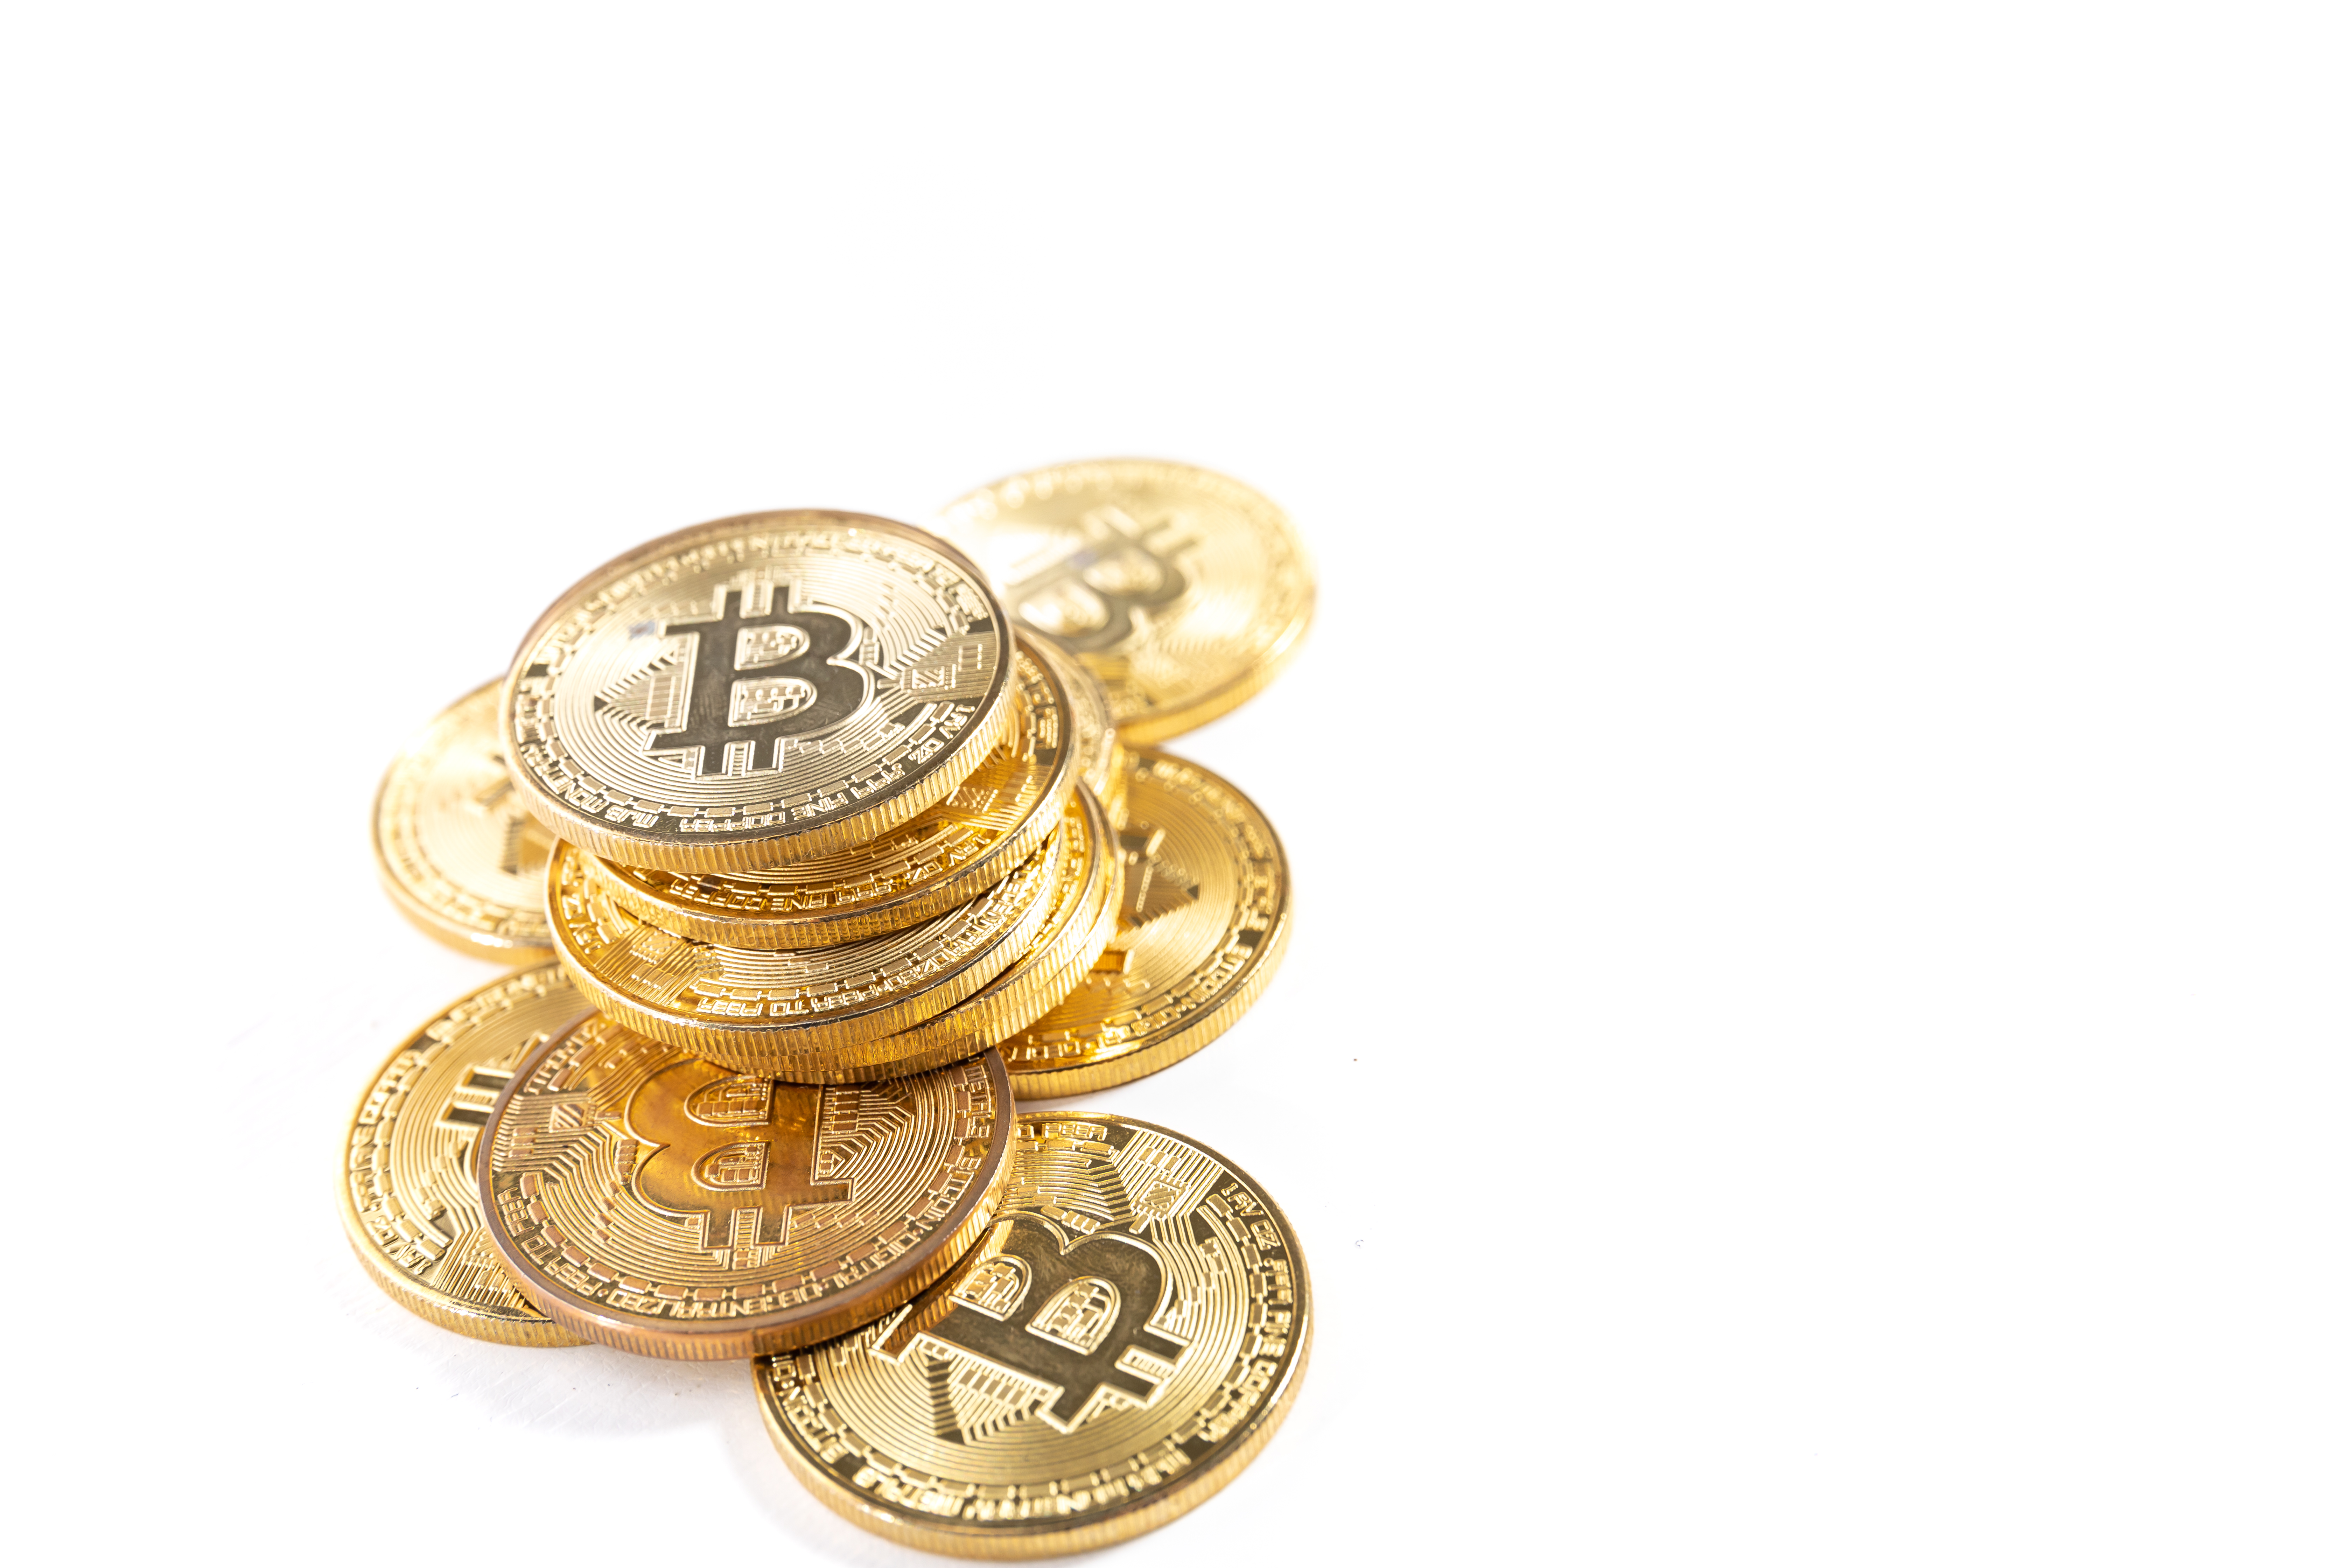
bitcoin, money, metal, coin, gold, fashion accessory, cash, brass, currency, silver, saving